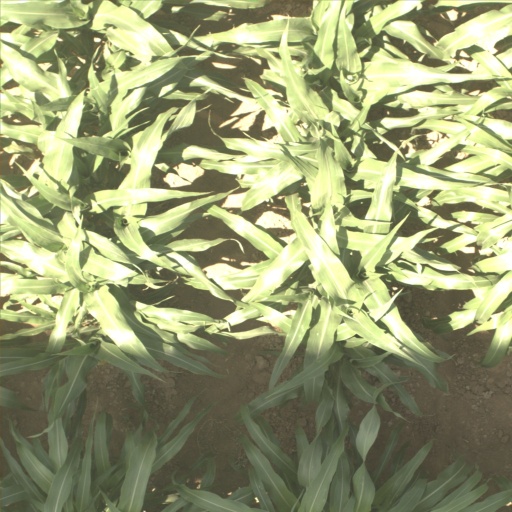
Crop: sorghum